Stephanie Lawrence

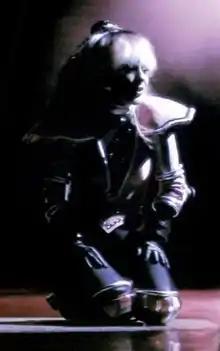
Lawrence as Pearl in the original cast of "Starlight Express", 1984

Stephanie Lawrence (16 December 1949 – 4 November 2000) was a British musical theatre actress.